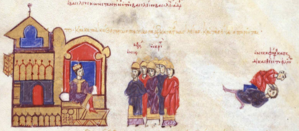
Nicéphore Comnène est un général byzantin sous les empereurs Basile II et Constantin VIII. Il sert comme gouverneur de la région arménienne du Vaspourakan et est l'un des premiers membres connus de la famille des Comnènes.